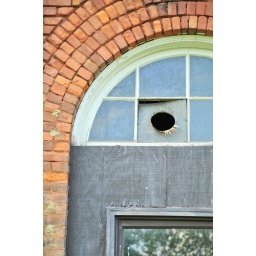
Broken window in abandoned industrial building along NYS Rte 54.